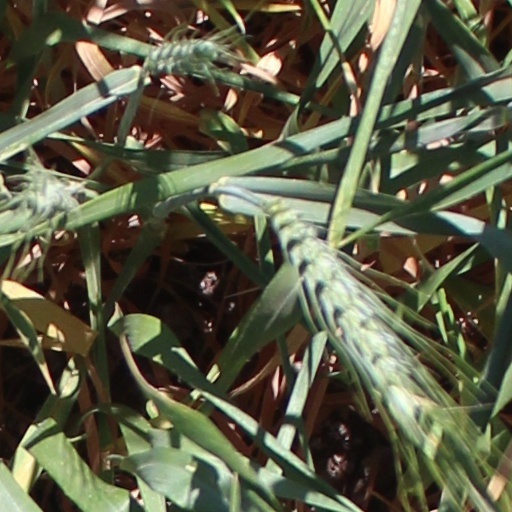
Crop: wheat